John Reed (journalist)

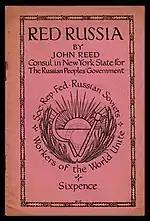
The cover of this 1919 British pamphlet emphasizes Reed's short-lived status as Soviet consul.

He returned to New York in December and wrote more about the war. In 1915, he traveled to Central Europe, accompanied by Boardman Robinson, a Canadian artist and frequent "Masses" contributor. Traveling from Thessaloniki, they saw scenes of profound devastation in Serbia (including a bombed-out Belgrade), also going through Bulgaria and Romania. They passed through the Jewish Pale of Settlement in Bessarabia. In Chełm, they were arrested and incarcerated for several weeks. At risk of being shot for espionage, they were saved by the American ambassador.